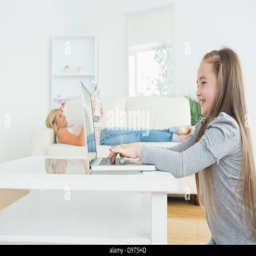
girl working on laptop with her mother reading the newspaper